Yama Raja Siri

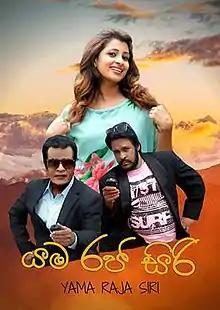
Production art

Yama Raja Siri is a 2018 Sri Lankan, Sinhala language, comedy film that is written, directed, edited and produced by Sajeewa Sankalpa. The film features comedy duo Bandu Samarasinghe and Tennyson Cooray for the one last time in lead roles, along with Rex Kodippili, Kumara Thirimadura and Nadeesha Hemamali in pivotal roles. The film was released on 29 March 2018, at the Tharangani Theatre. It is the 1301st Sri Lankan film in the Sinhala cinema.